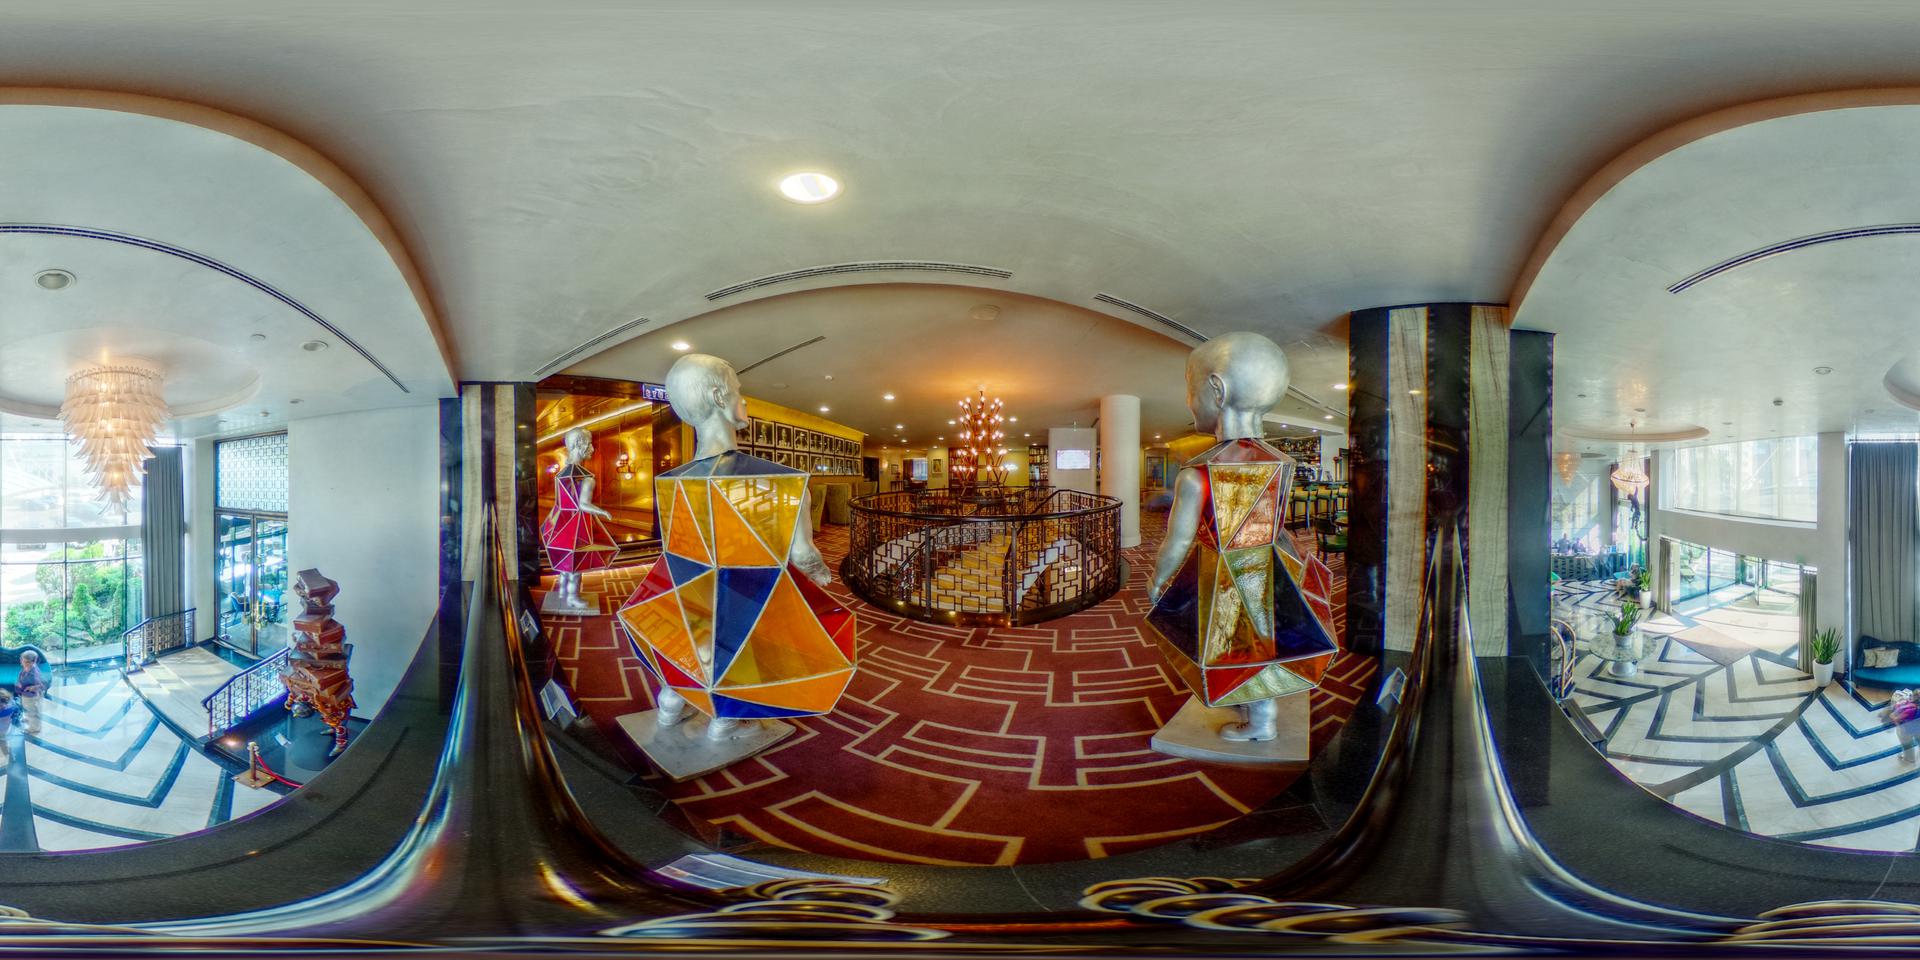
Referred object: the white tiered chandelier

Referred object: turn slightly right to face the colorful mannequin

Referred object: the silver mannequin opposite the central round railing